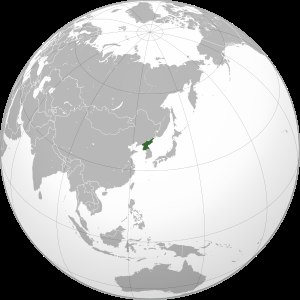
Den foreløbige folkekomite for Nordkorea
Nordkoreas beliggenhed.
Den foreløbige folkekomite for Nordkorea, i folkemunde kendt som Sovjetkorea, var det officielle navn på den midlertidige regering i den nordlige del af den koreanske halvø efter dennes opdeling mellem USA og Sovjetunionen efter 2. verdenskrig efter nederlaget for det japanske imperium i 1945.